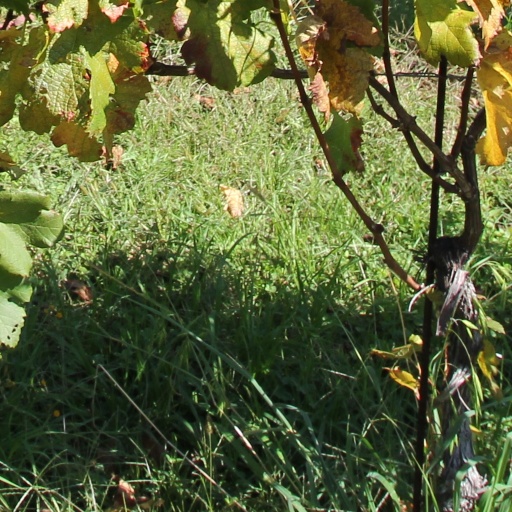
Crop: grape